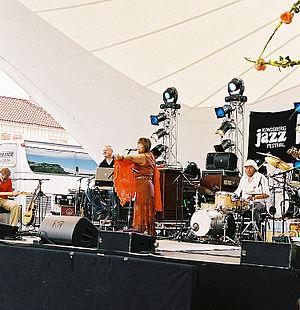
Mari Boine Persen, ou Mari Boine Persen, est une chanteuse norvégienne d'origine saami, née le 8 novembre 1956 au Finnmark, Norvège. Sa musique associe le chant traditionnel des Saami, le joik, avec des sons et des mélodies électro-acoustiques.